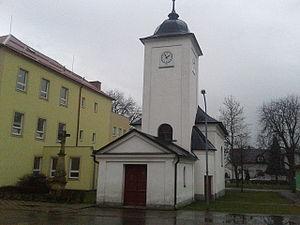
Leština est une commune du district de Šumperk, dans la région d'Olomouc, en République tchèque. Sa population s'élevait à 1 275 habitants en 2018.